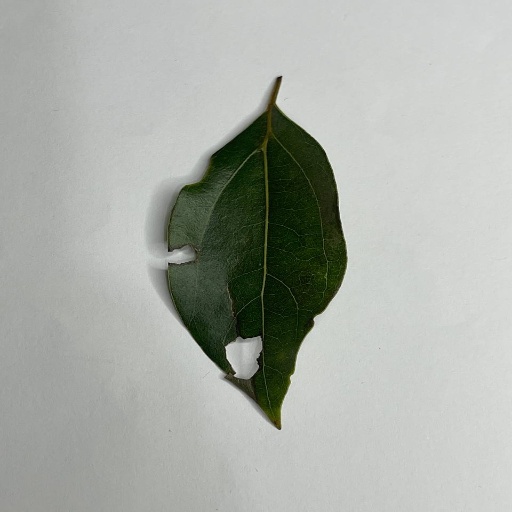
Species: Camphor
Leaf condition: Shot Hole